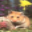
Label: hamster